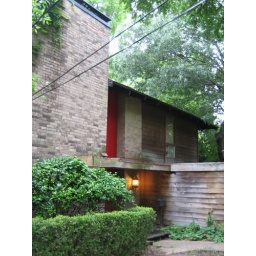
wooden wall to right and chimney stack to left. door is hidden behind bushes in center.